Namedy Castle

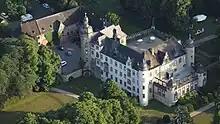
Bird's-eye view

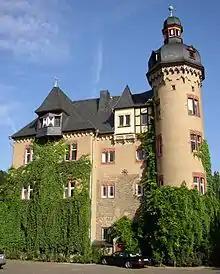
South view

Namedy Castle (or Burg Namedy) is located in the Rhine valley, close to the village of Namedy in Andernach, Germany. Late gothic, moated castle (middle of the 14th century) originally belonging to the Husmann Knights of Andernach.